Te Kawa

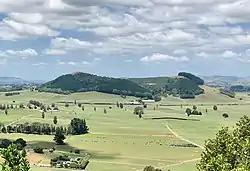
Te Kawa hill from Kakepuku.

Te Kawa hill is high and just to the north of the village. The 'Geology of the Waikato Area' says, "The Alexandra Volcanic Group consists of several low-angle composite cones, including Karioi, Pirongia, Kakepuku, Te Kawa and Tokanui volcanoes, aligned southeast from Mount Karioi on the coast to Tokanui." It was formed in the Late Pliocene to earliest Pleistocene of subduction-related basaltic magmas. Te Kawa is the only Alexandra Volcanic with a crater remaining. Outcrops of coarse tuff and lapilli tuff are on the north and northeast sides of the crater and basalt boulders with augite megacrysts in the crater.